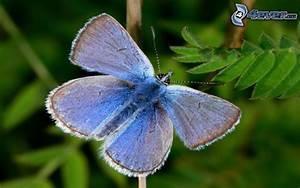
butterfly